Hundred of Hoo Railway

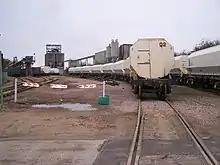
Brett Gravel works containers

Although the Berry Wiggins refinery and APCM cement works closed in 1972 and the BP refinery in 1997, Grain remains an active railway terminal as the forwarding point for granite shipped from Scotland.